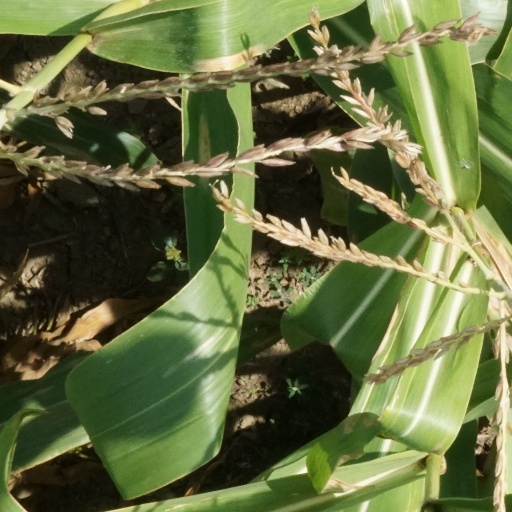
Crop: maize; corn